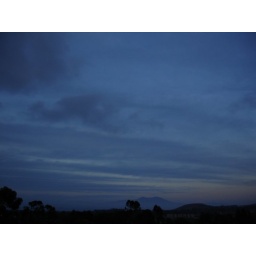
i loved how these clouds striped over the mountain (waaaaay at the bottom here)